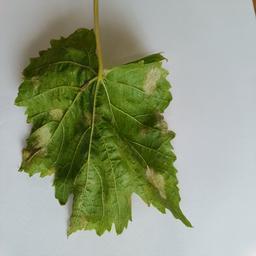
Label: Downy Mildew